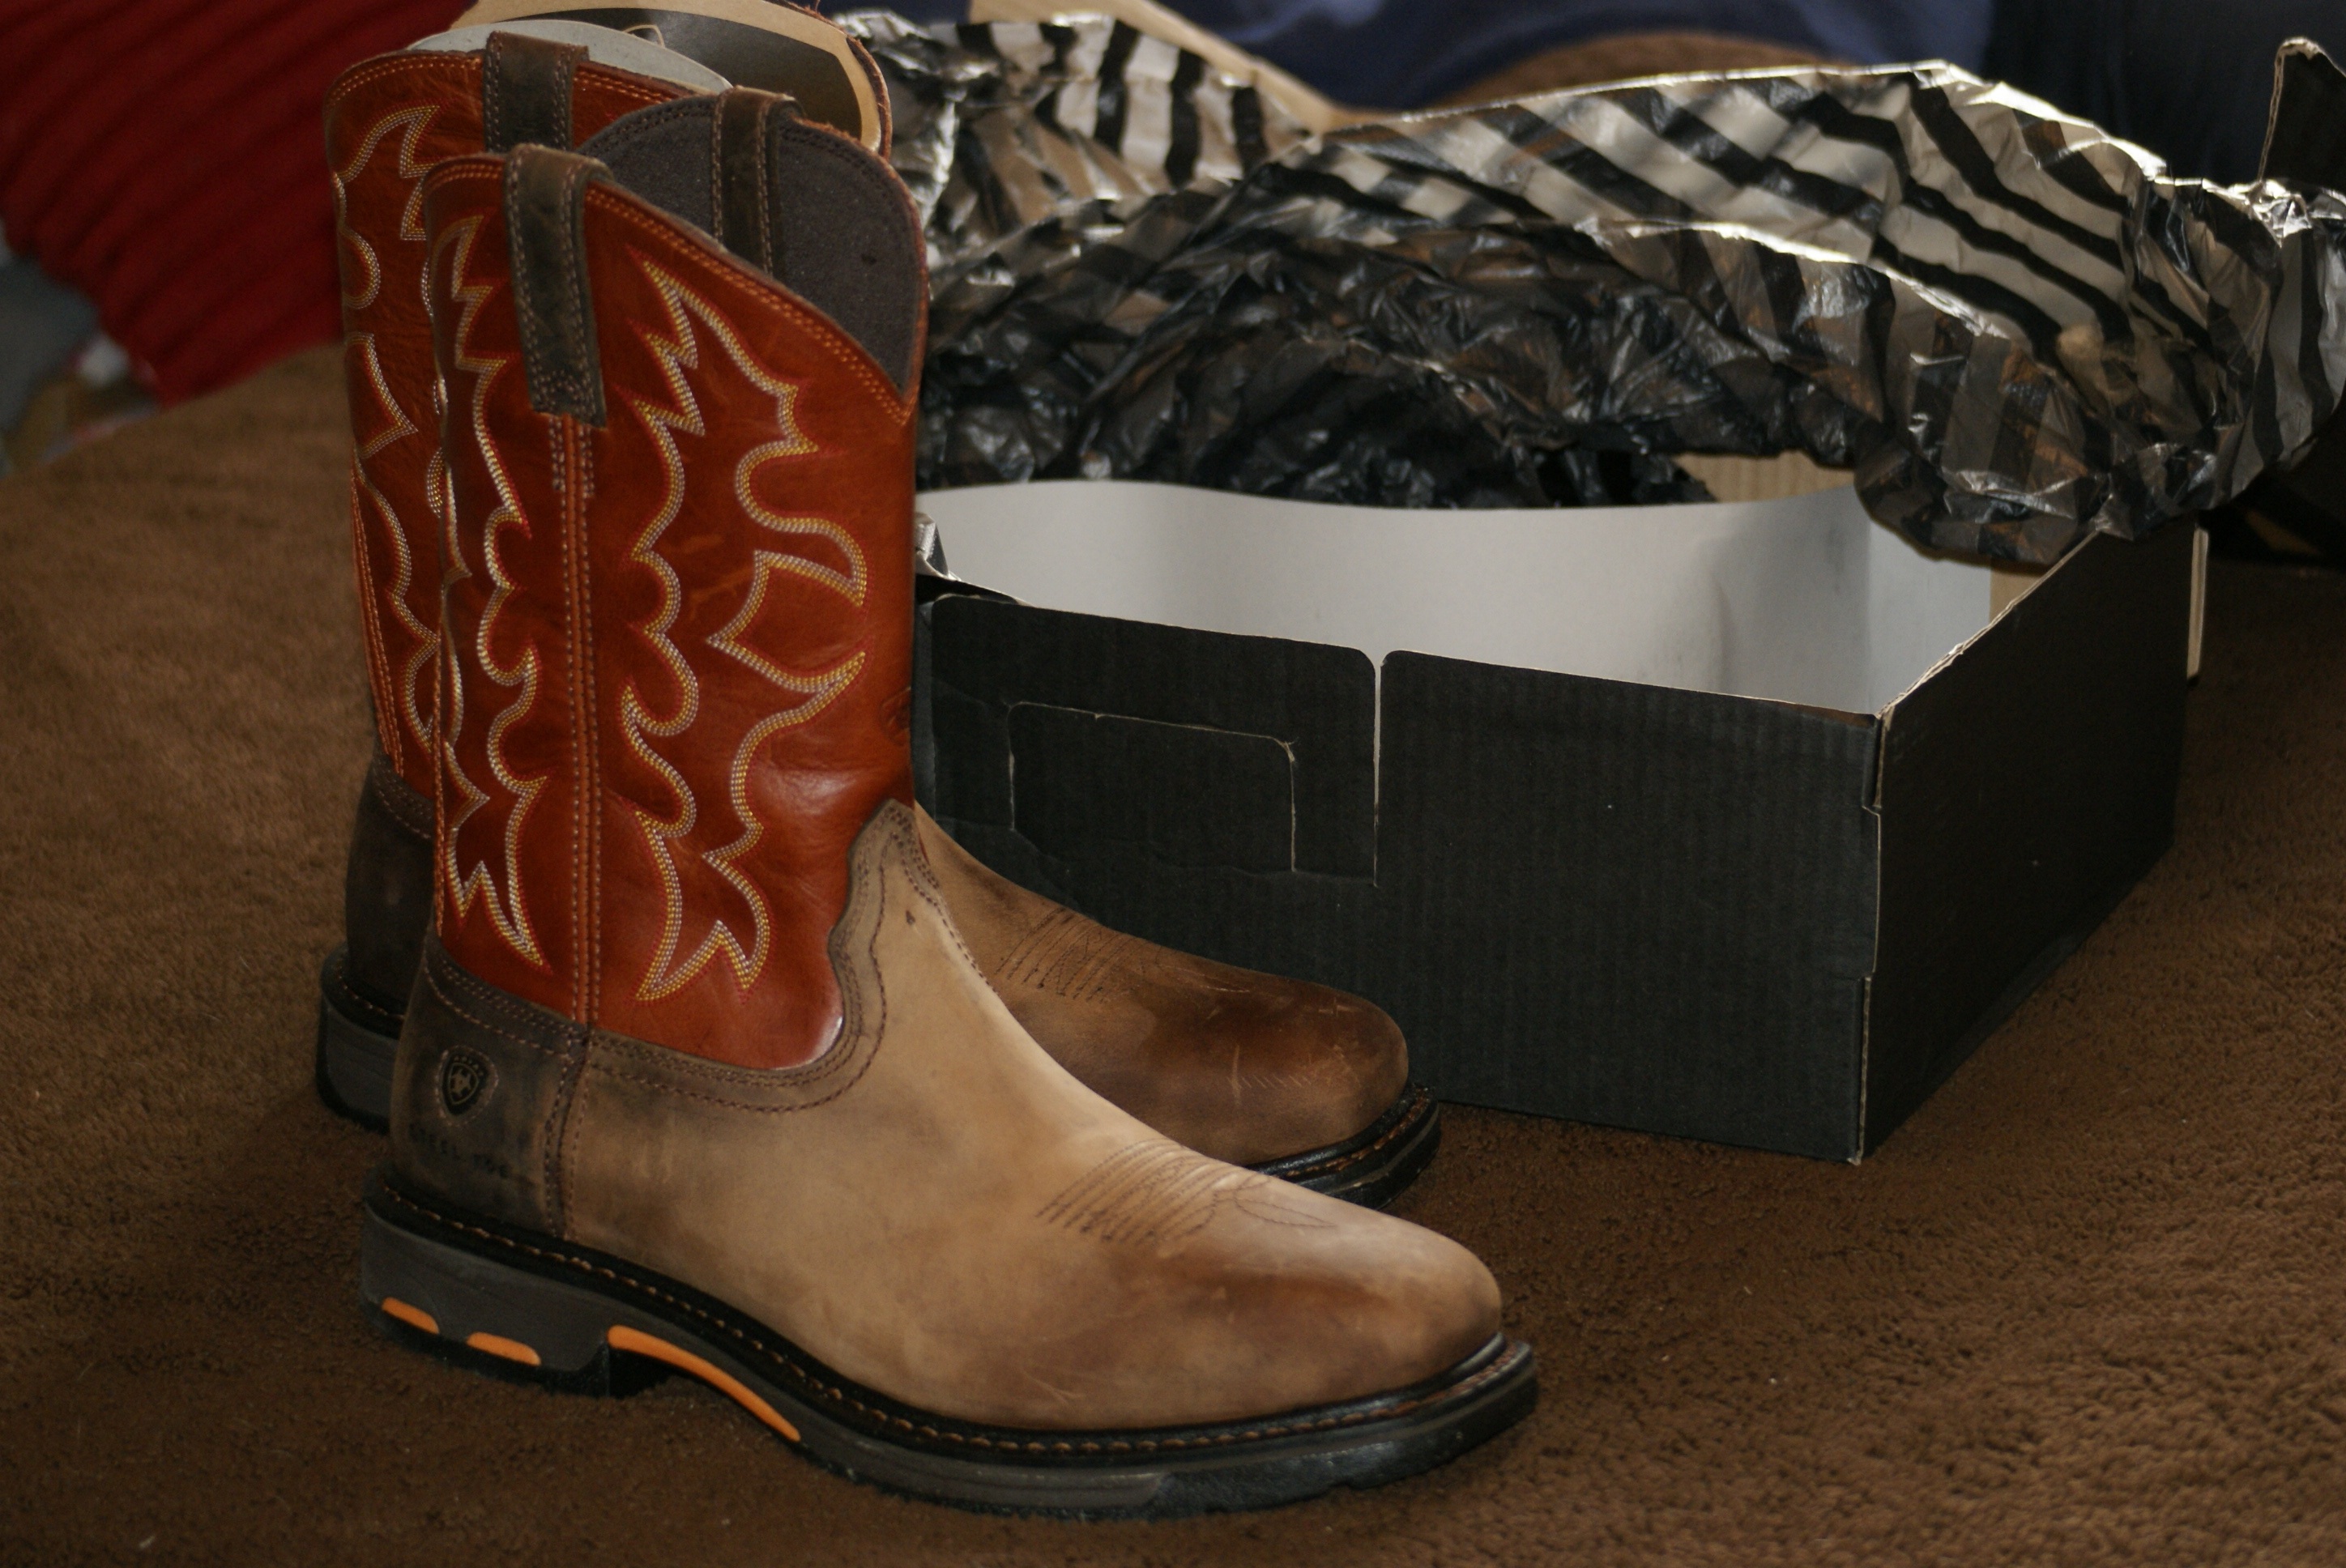
shoe, leather, feet, boot, leg, brown, human body, shoes, boots, footwear, cowboy boot, high heeled footwear, outdoor shoe